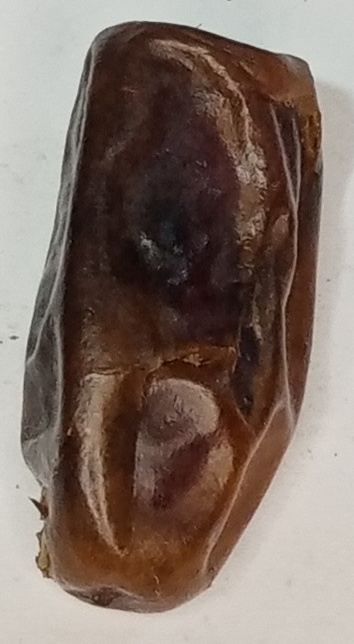
Variety: gajar
Size: small
Grade: grade-2